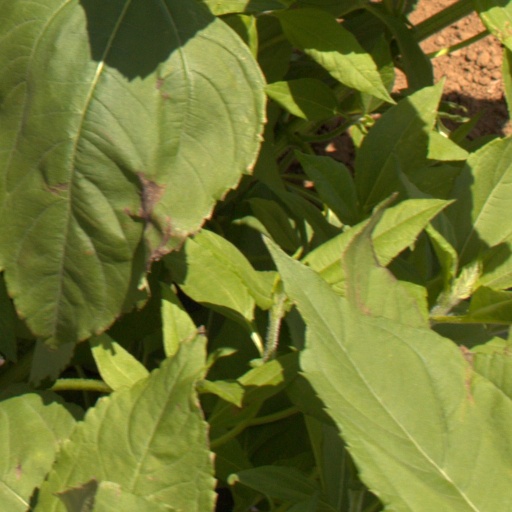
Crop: Jerusalem artichoke